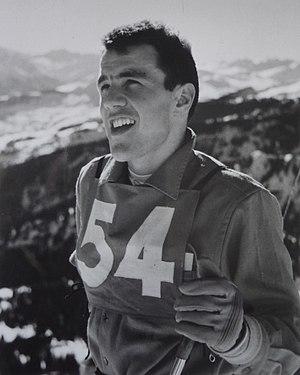
Roger Staub, né le 1ᵉʳ juillet 1936 à Arosa et mort le 30 juin 1974, est un skieur alpin suisse qui a mis fin à sa carrière sportive à la fin de la saison 1961.